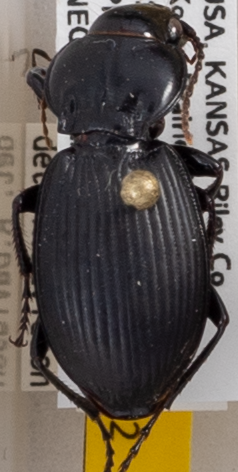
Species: Cyclotrachelus sodalis colossus
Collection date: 2020-07-15
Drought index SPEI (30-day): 0.444
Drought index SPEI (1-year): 0.8
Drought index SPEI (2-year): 2.09